Metalloid

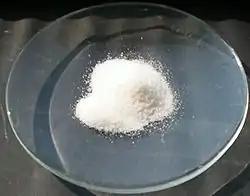
A clear glass dish on which is a small mound of a white crystalline powder.

All six of the elements commonly recognised as metalloids have toxic, dietary or medicinal properties. Arsenic and antimony compounds are especially toxic; boron, silicon, and possibly arsenic, are essential trace elements. Boron, silicon, arsenic, and antimony have medical applications, and germanium and tellurium are thought to have potential.